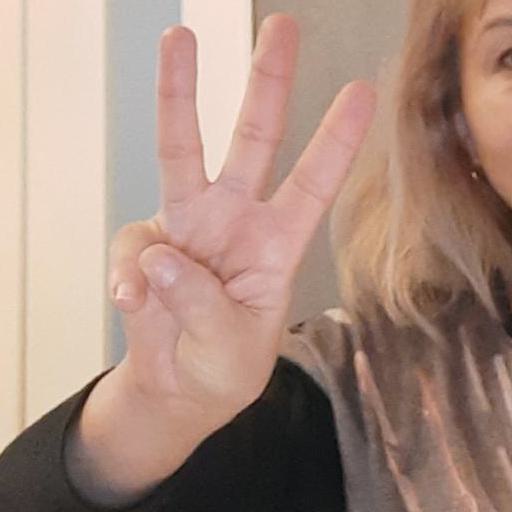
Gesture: three